Thessaly

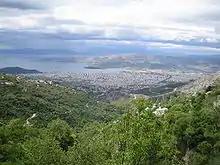
Volos view from Pelion mountain.

Thessaly became part of the modern Greek state in 1881, after the Convention of Constantinople except the area around the town of Elassona, which remained in Ottoman hands until 1912. It was briefly captured by Ottomans during the Greco-Turkish War of 1897. After the Treaty of Constantinople (1897), Greece was forced to cede minor border areas and to pay heavy reparations. The remaining part of Thessaly held by the Ottomans was finally regained by the Greeks during the First Balkan War in 1912. In 1923, the entire Muslim population was sent to Turkey following the population exchange between Greece and Turkey at the end of the Greco-Turkish War.